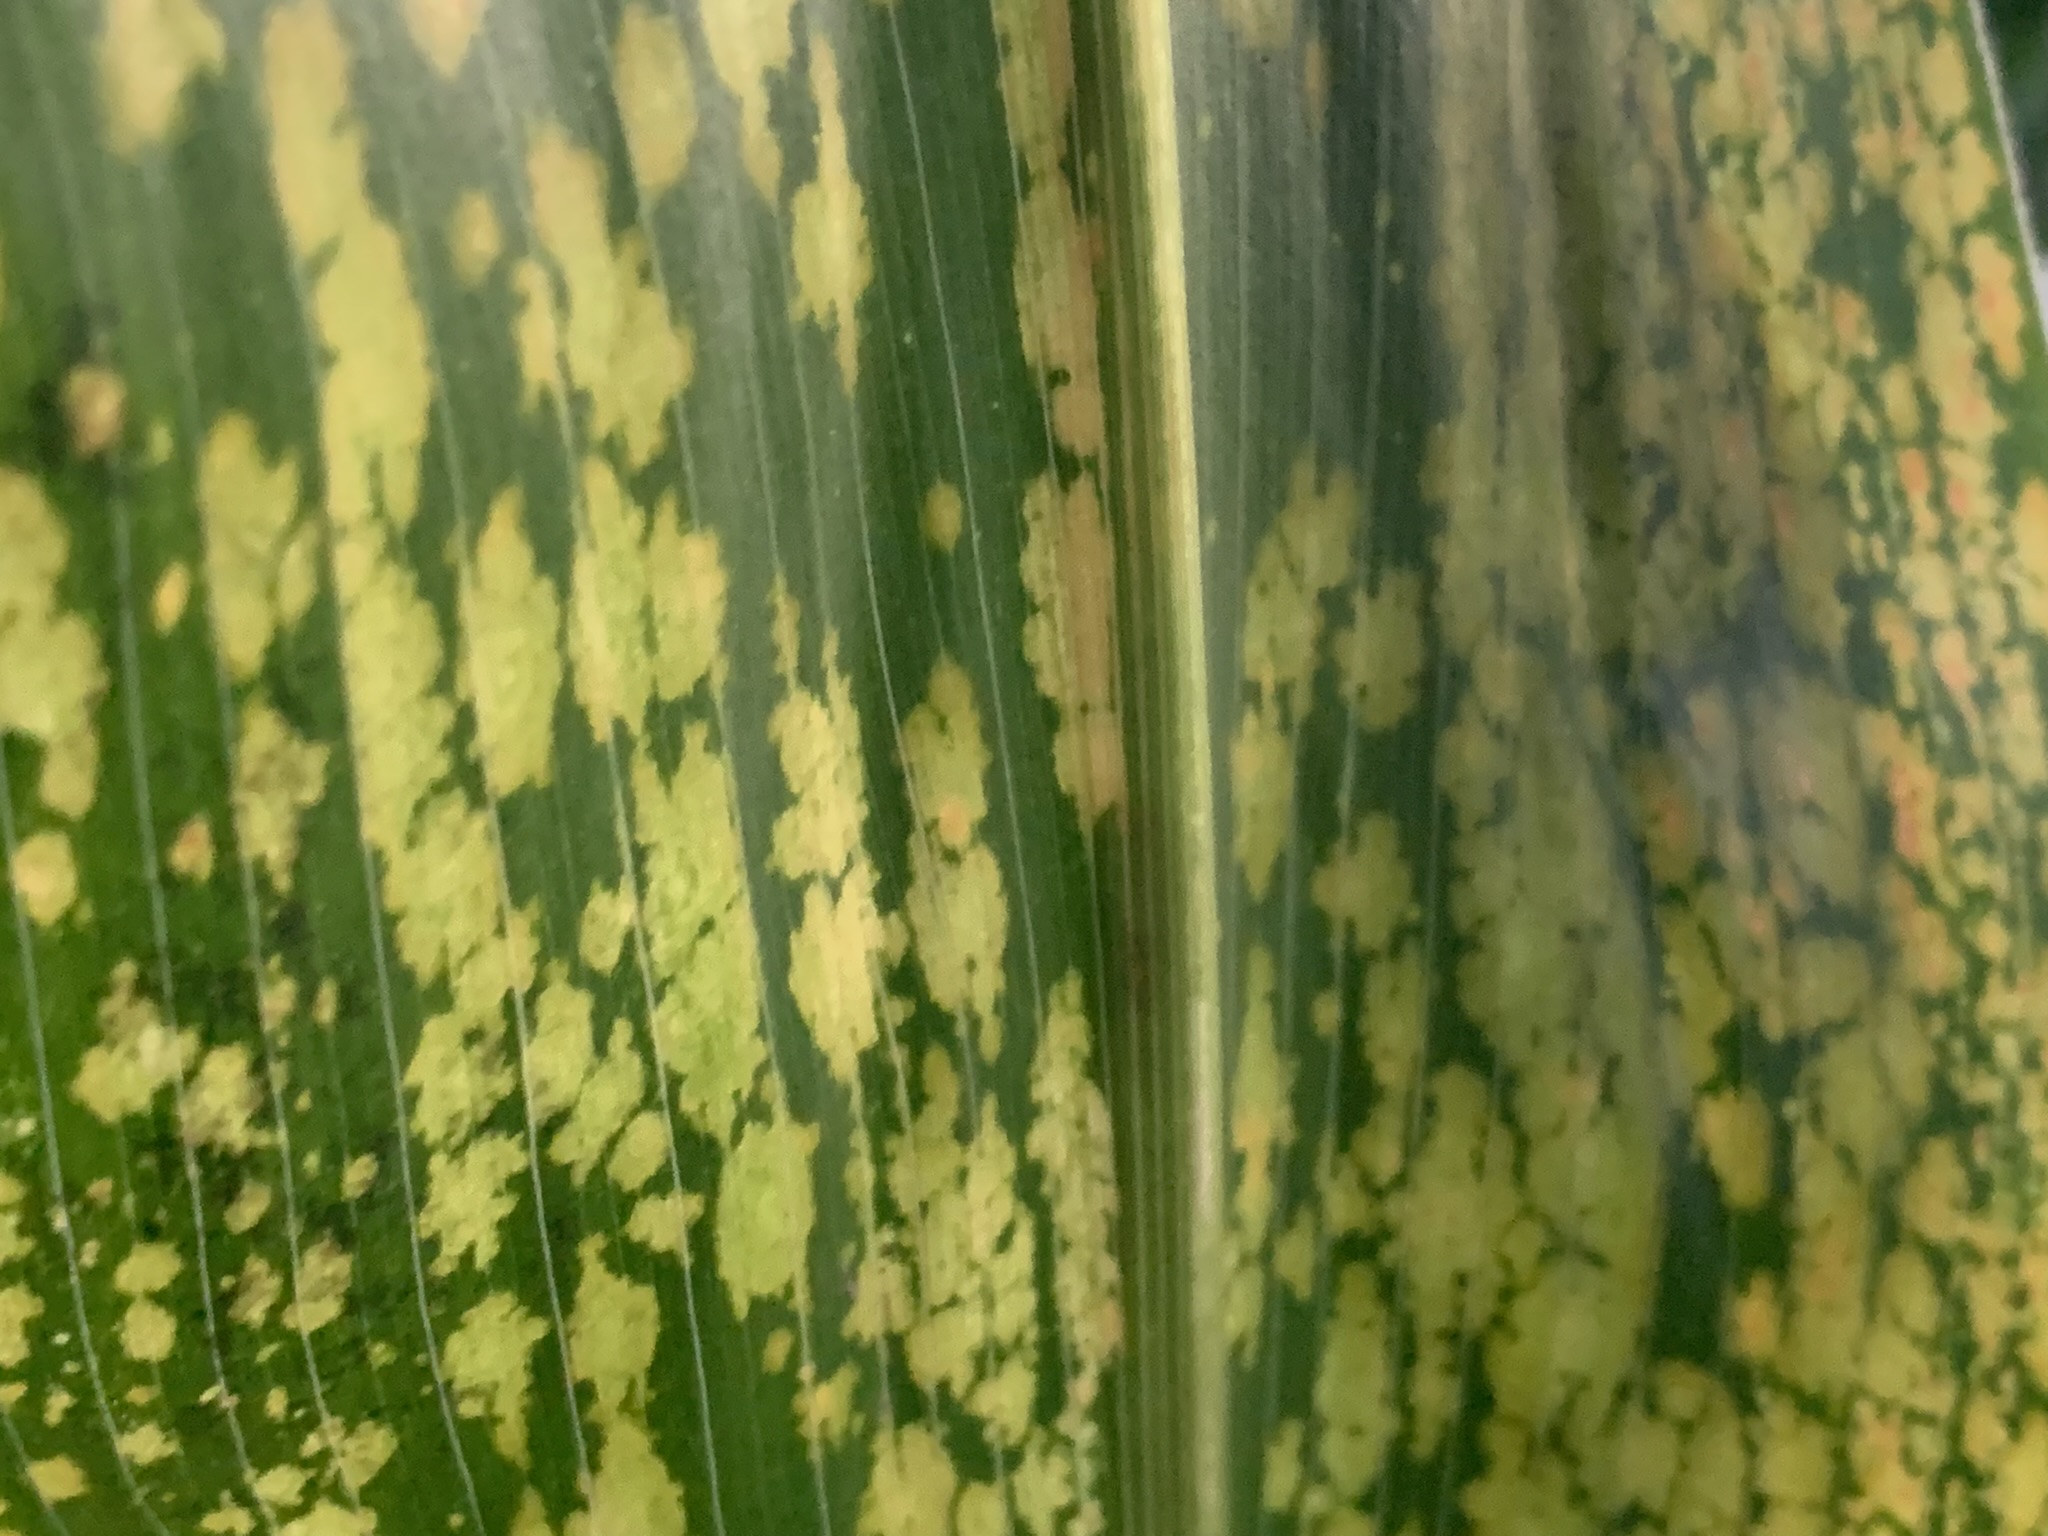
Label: MLN